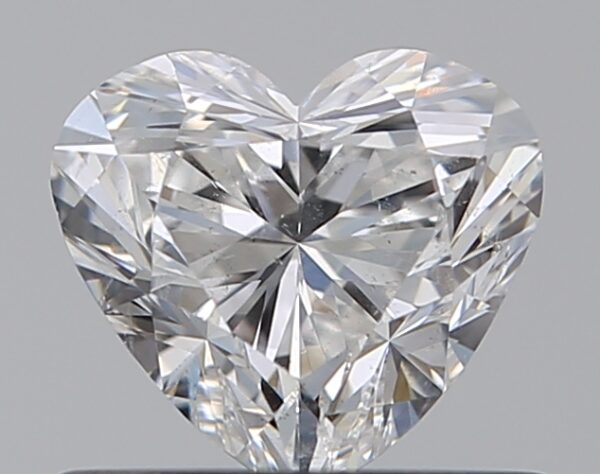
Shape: heart
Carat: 0.52
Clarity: SI2
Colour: E
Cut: EX
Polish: EX
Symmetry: EX
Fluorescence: N
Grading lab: GIA
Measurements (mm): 4.98 x 5.48 x 3.29